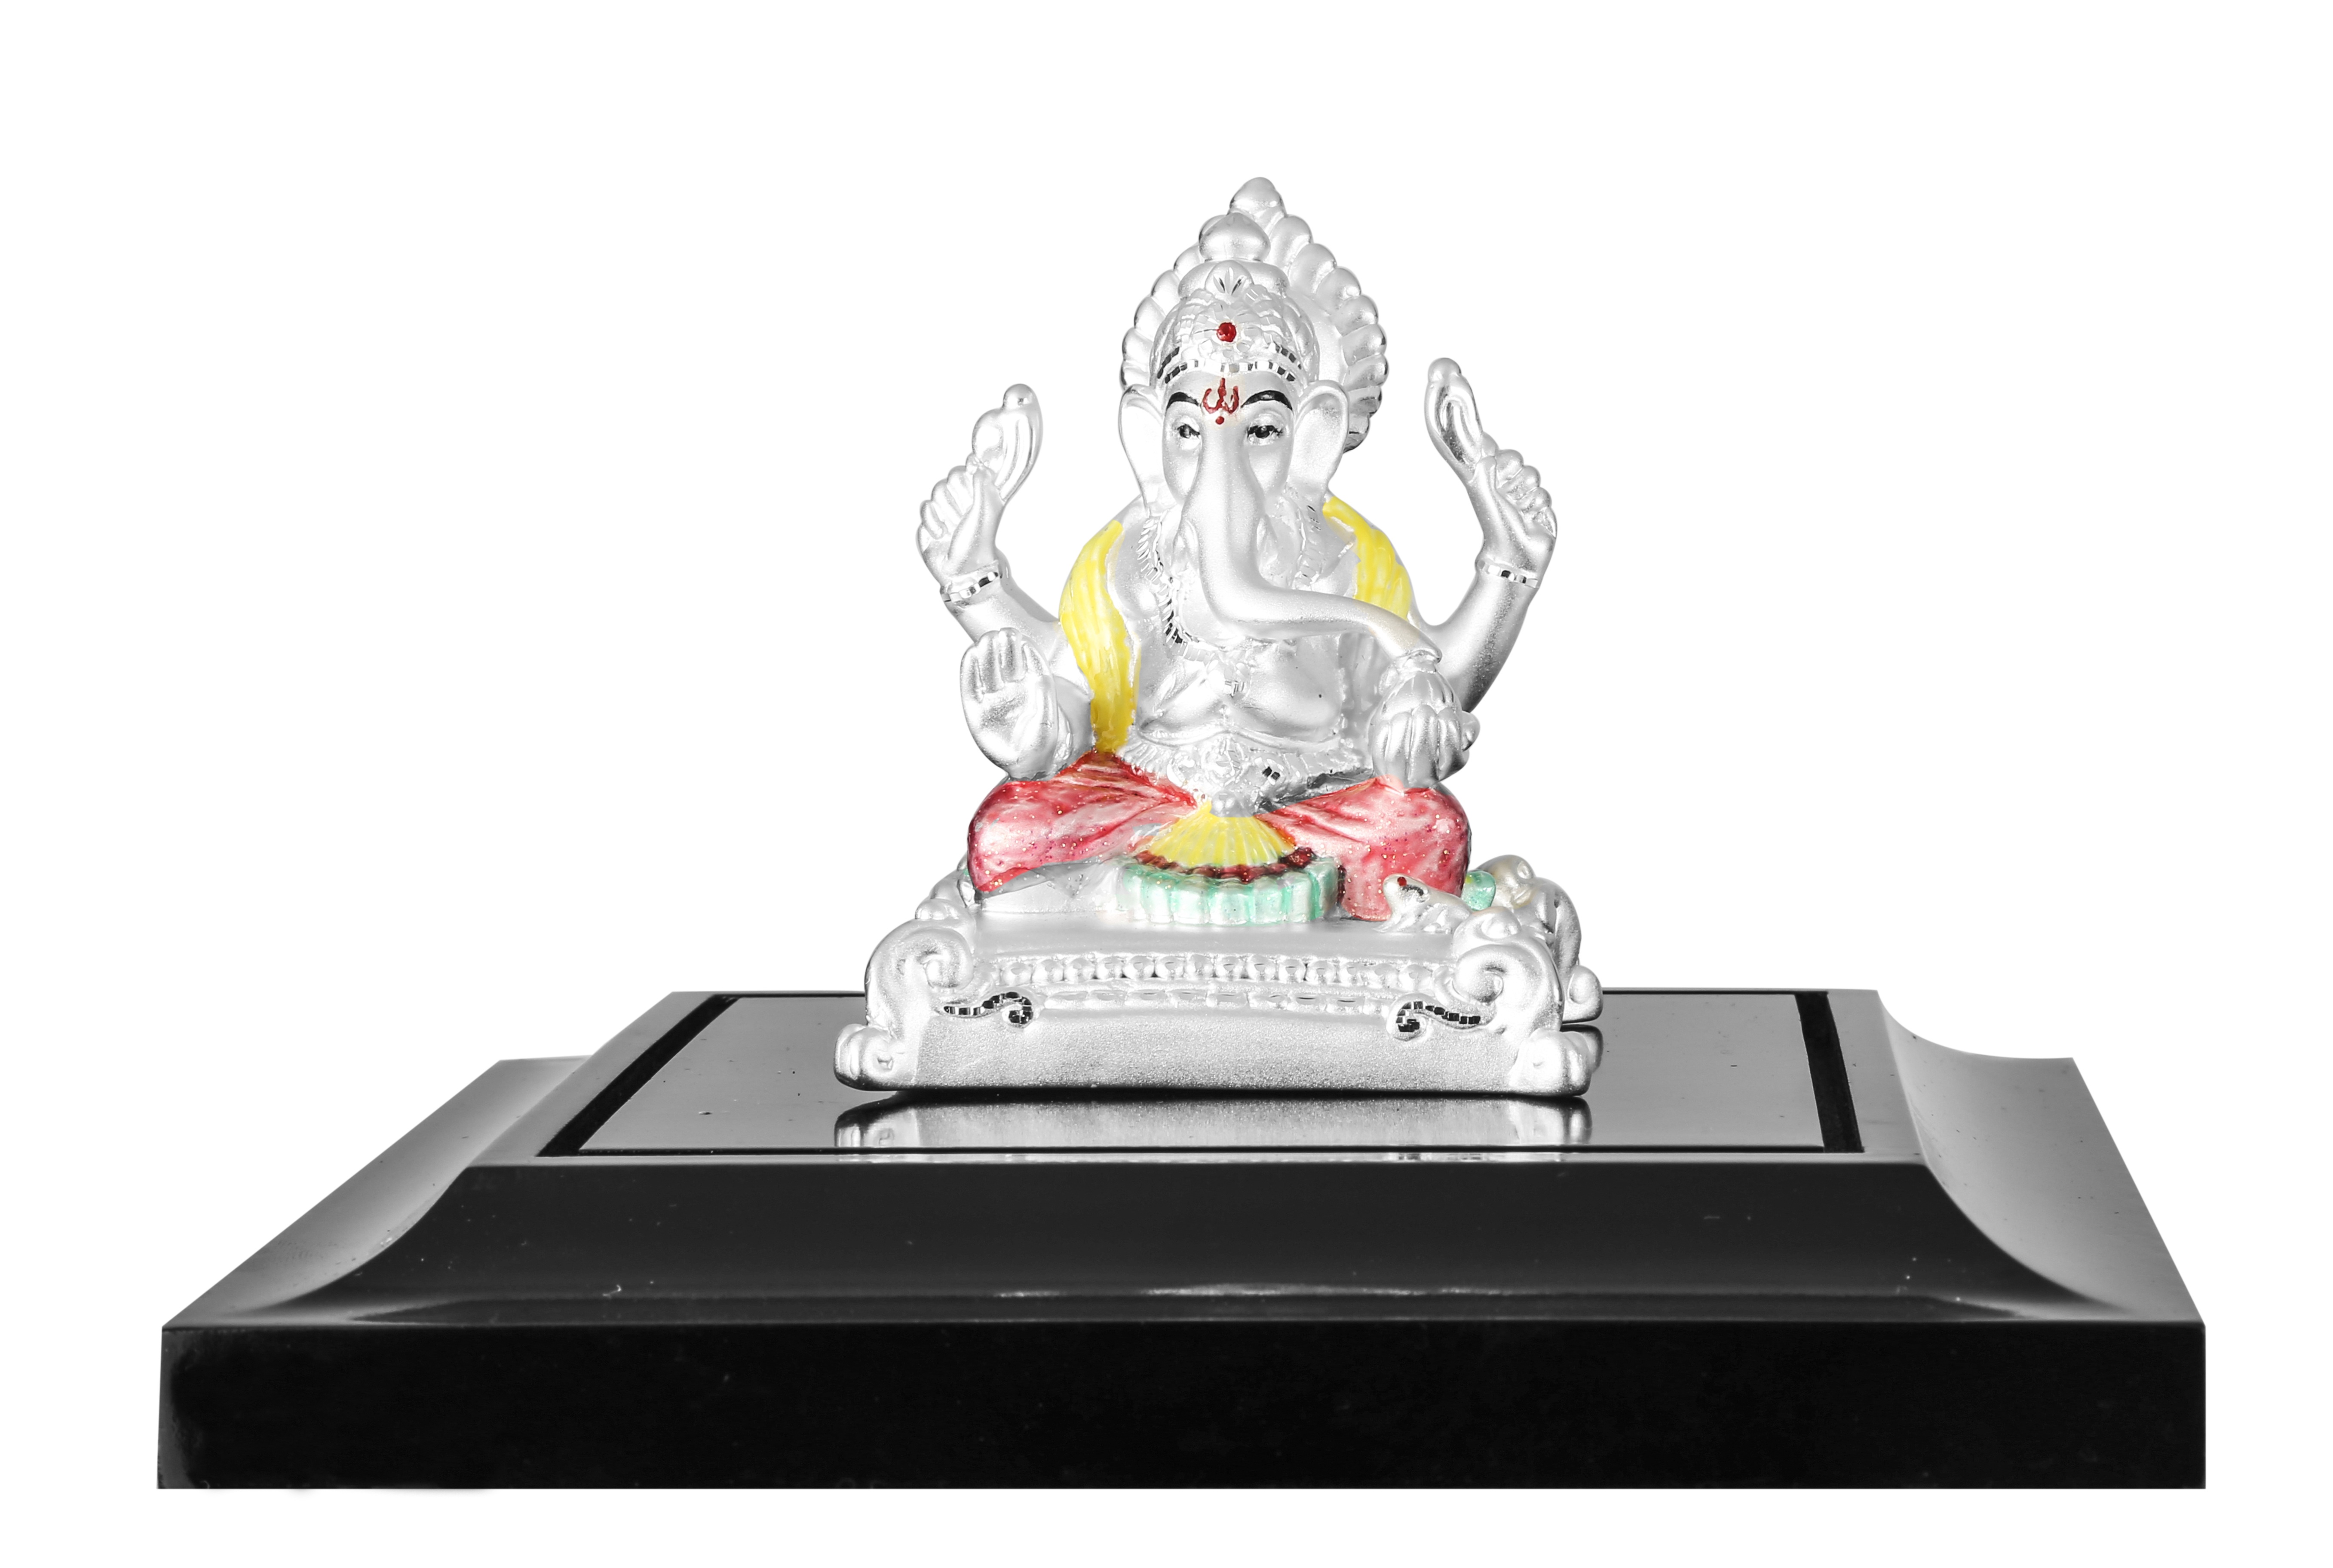
monument, statue, ancient, toy, sculpture, religious, illustration, silver, faith, figurine, deity, india, hindu, trophy, god, award, lord, maharashtra, hinduism, idol, ganesha, ganapati, ganaesh